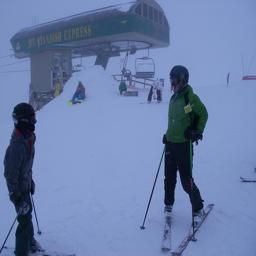
Some people on snow skis standing on snow.
Skiers watch others on a snowy ski resort
People on skis by the lift while the air is foggy.
A couple people skiing on a snowy trail.
Some people wearing ski gear going skiing in snow.